Julian A. Cook

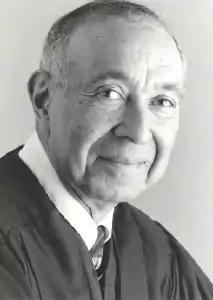

Julian Abele Cook Jr. (June 22, 1930 – May 16, 2017) was a United States district judge of the United States District Court for the Eastern District of Michigan.